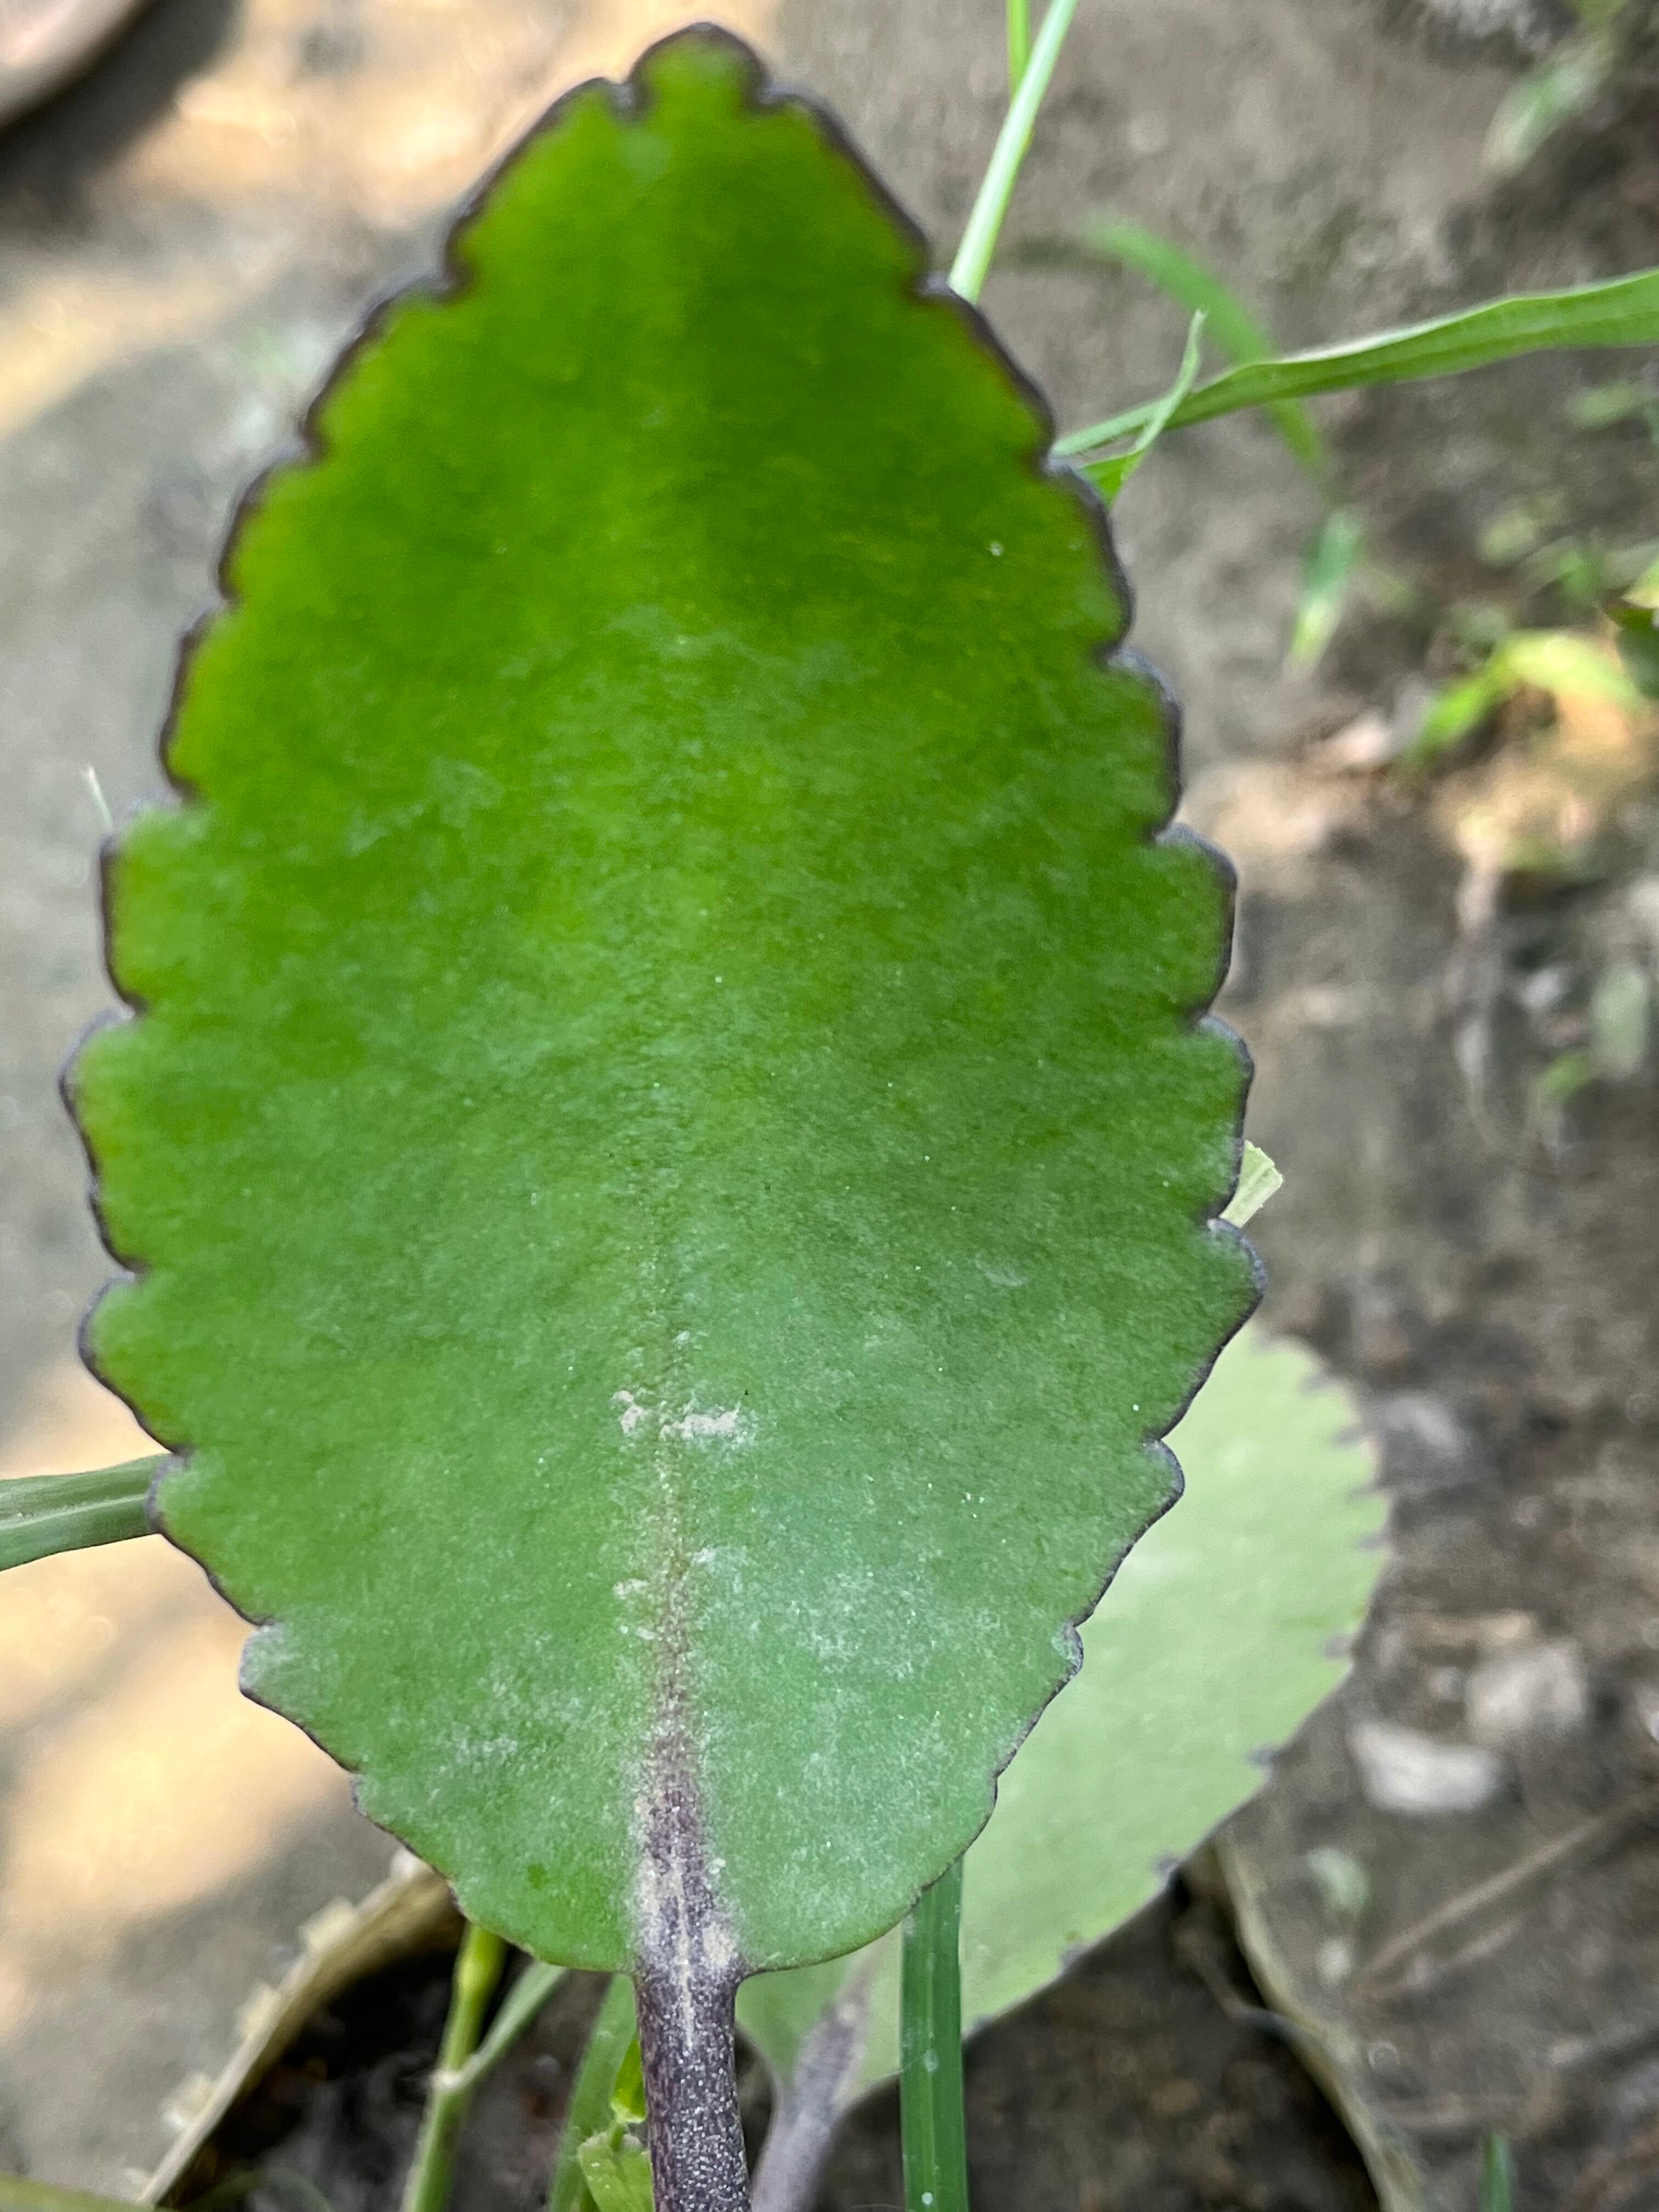
Plant species: kalanchoe-pinnata